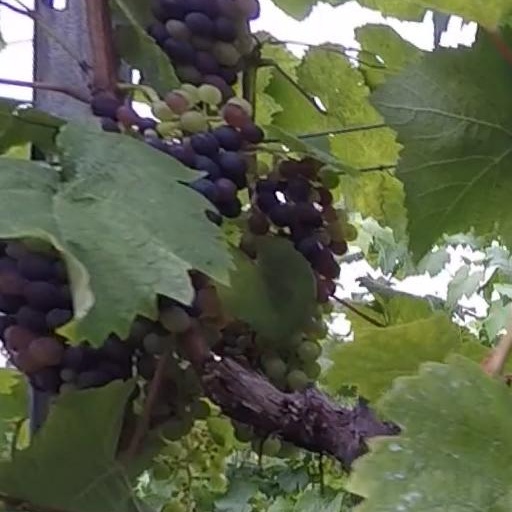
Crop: grape